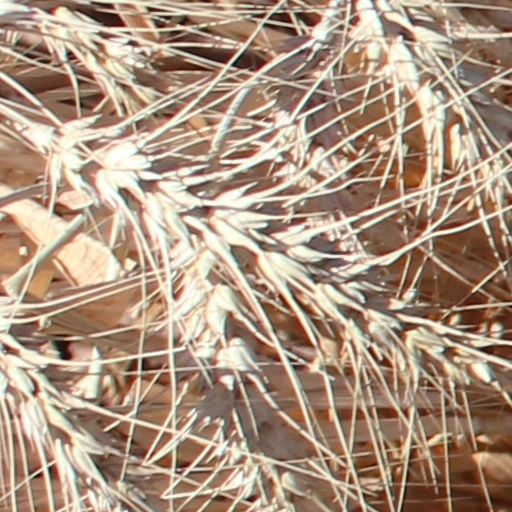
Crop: wheat